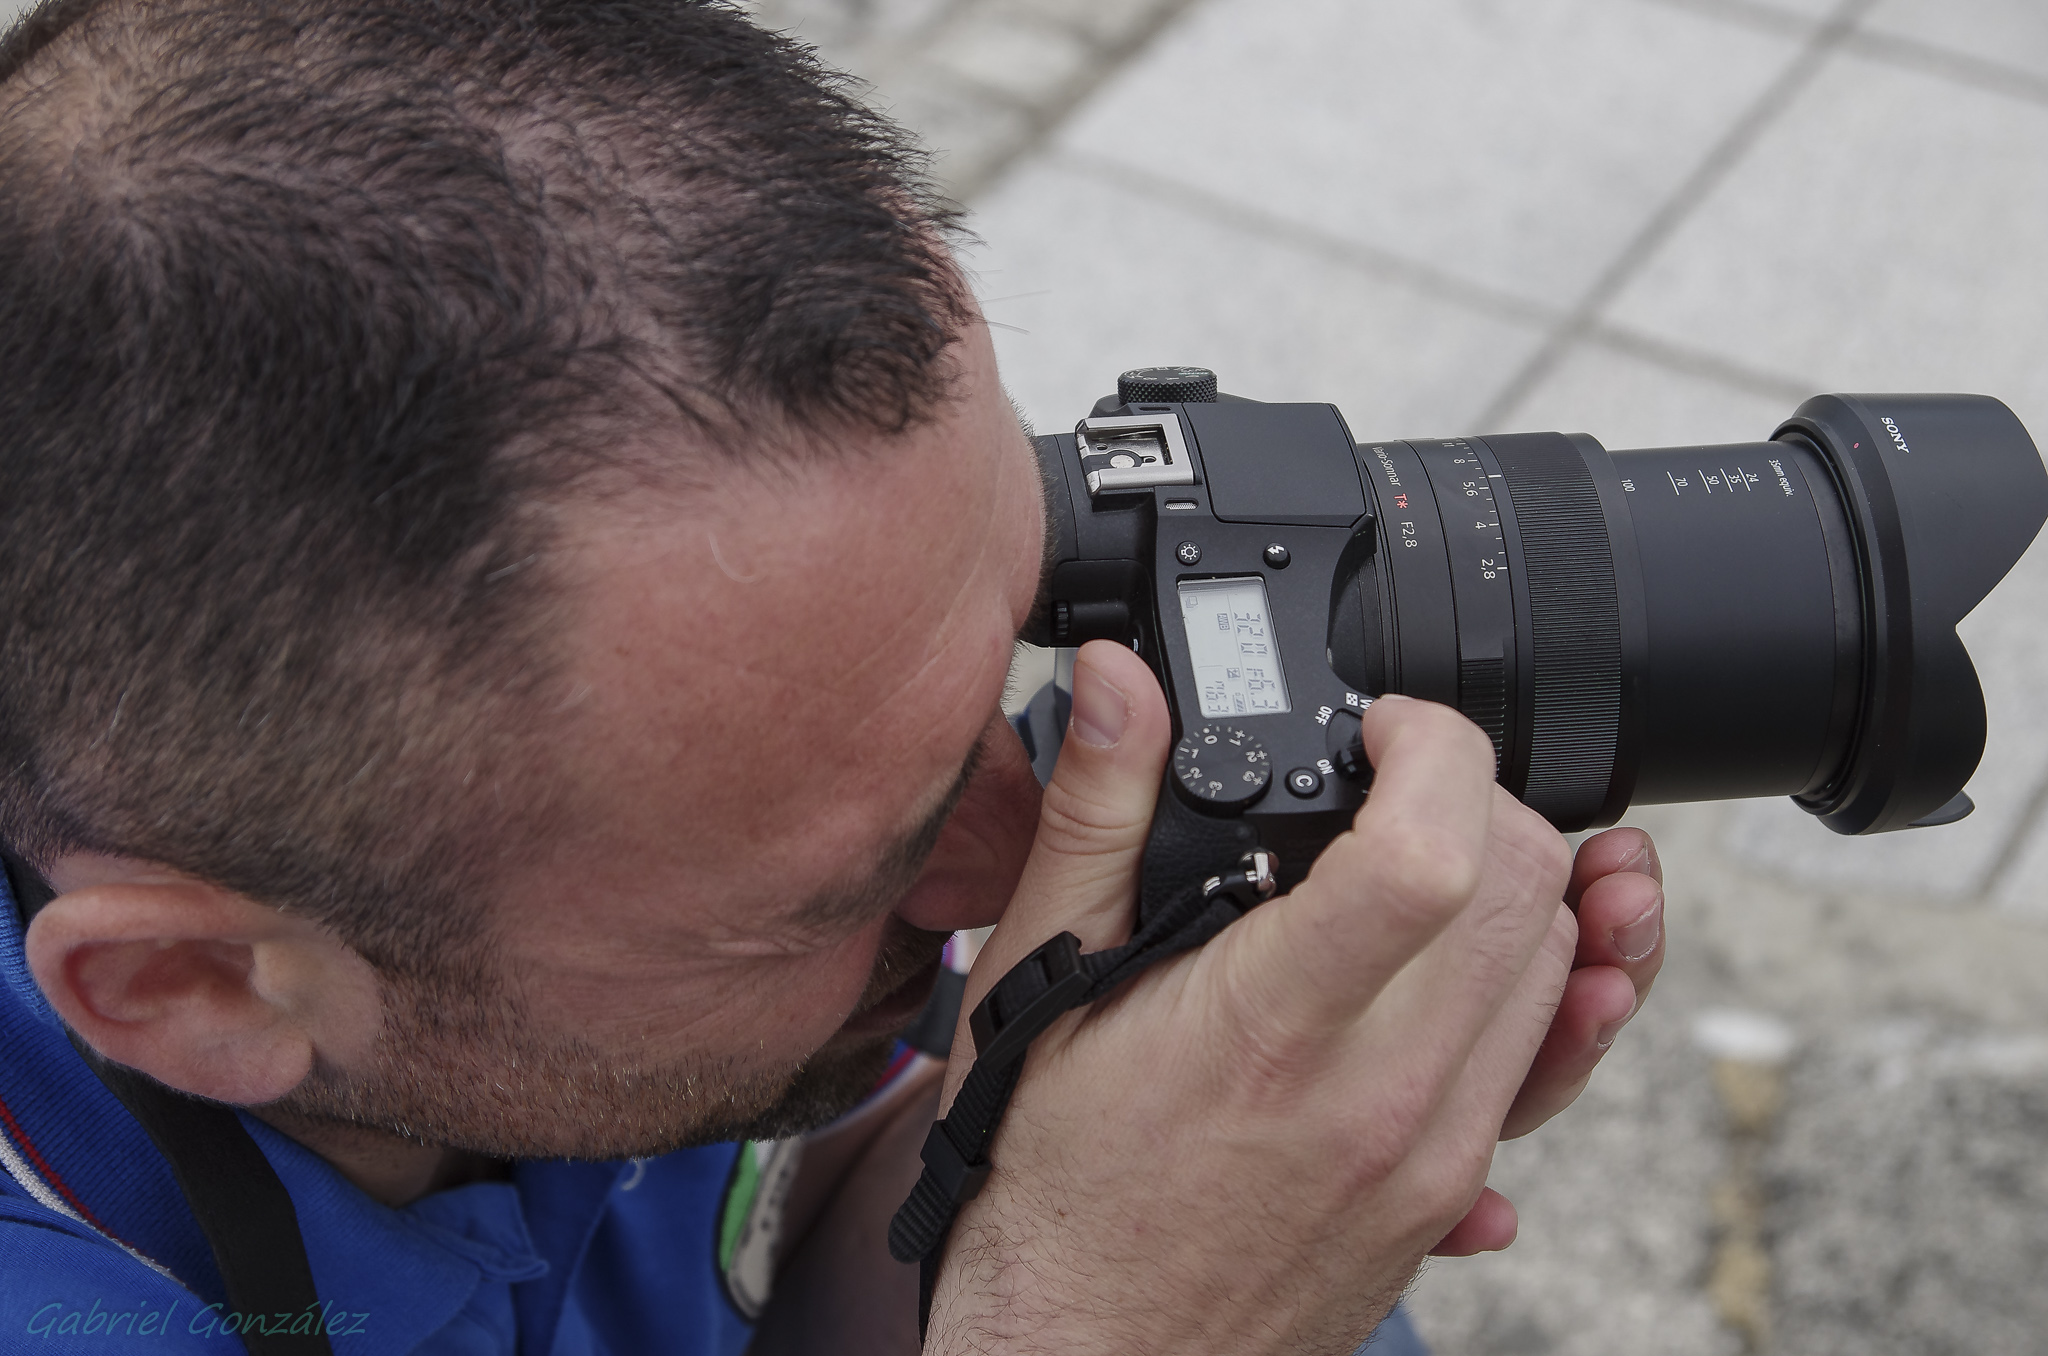
person, pontevedra, tamron1750, ggl1, gaby1, xovesphoto, varios, some, pentaxk5, gphoto, cursofotograf a, cinematographer, single lens reflex camera, camera operator